Frank Rommel

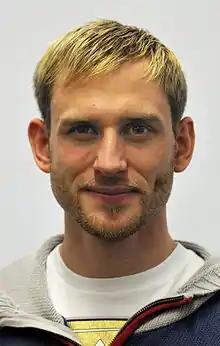

Frank Rommel (born 30 July 1984 in Suhl) is a German retired skeleton racer who began competing internationally in 2002. He won two medals at the FIBT World Championships with a gold in the mixed team (2009) and a bronze in the men's skeleton event 2008.